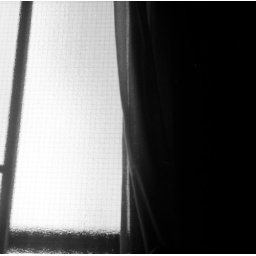
A window and the curtain in my room. Cropped.